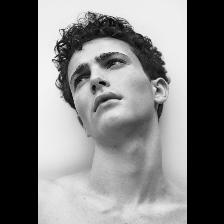
Label: Human